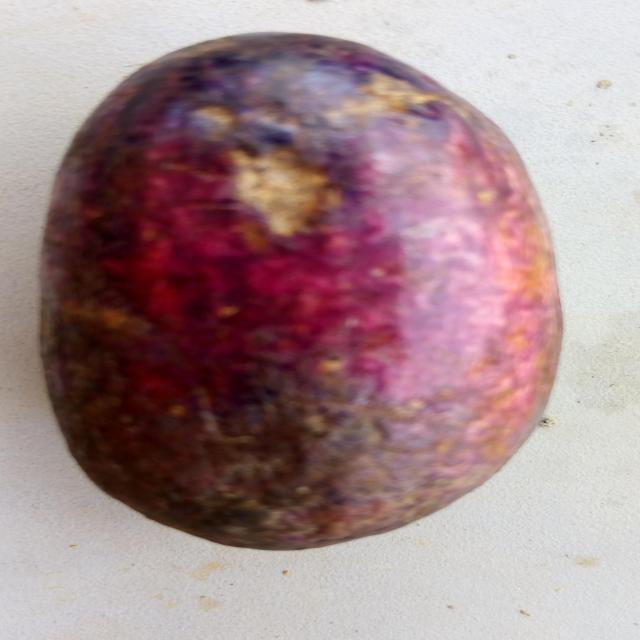
Plum grade: bruised